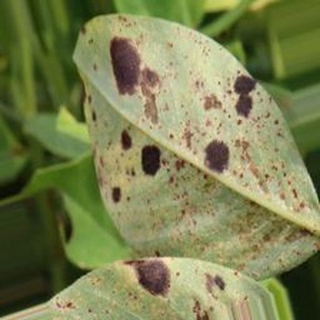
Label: groundnut_rust